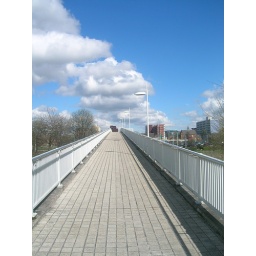
This bridge crosses over Princess Road and takes you into some nice streets containing council homes and tower blocks ;)